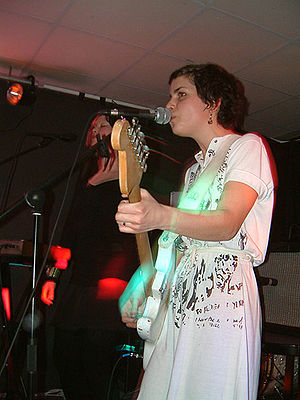
Firefox AK
Andrea Kellerman, bedre kendt som Firefox AK, er en pop-sangerinde og sangskriver fra Sverige.